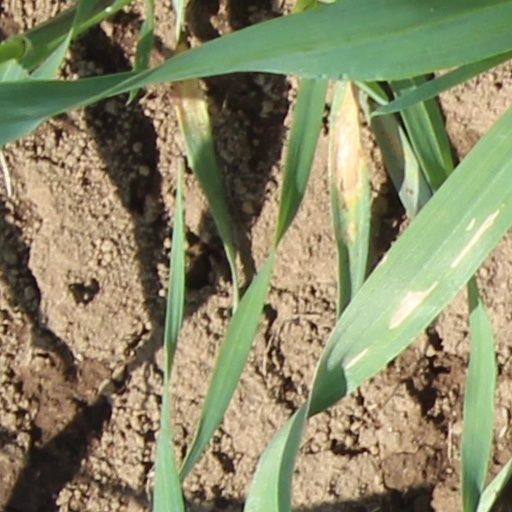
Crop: wheat